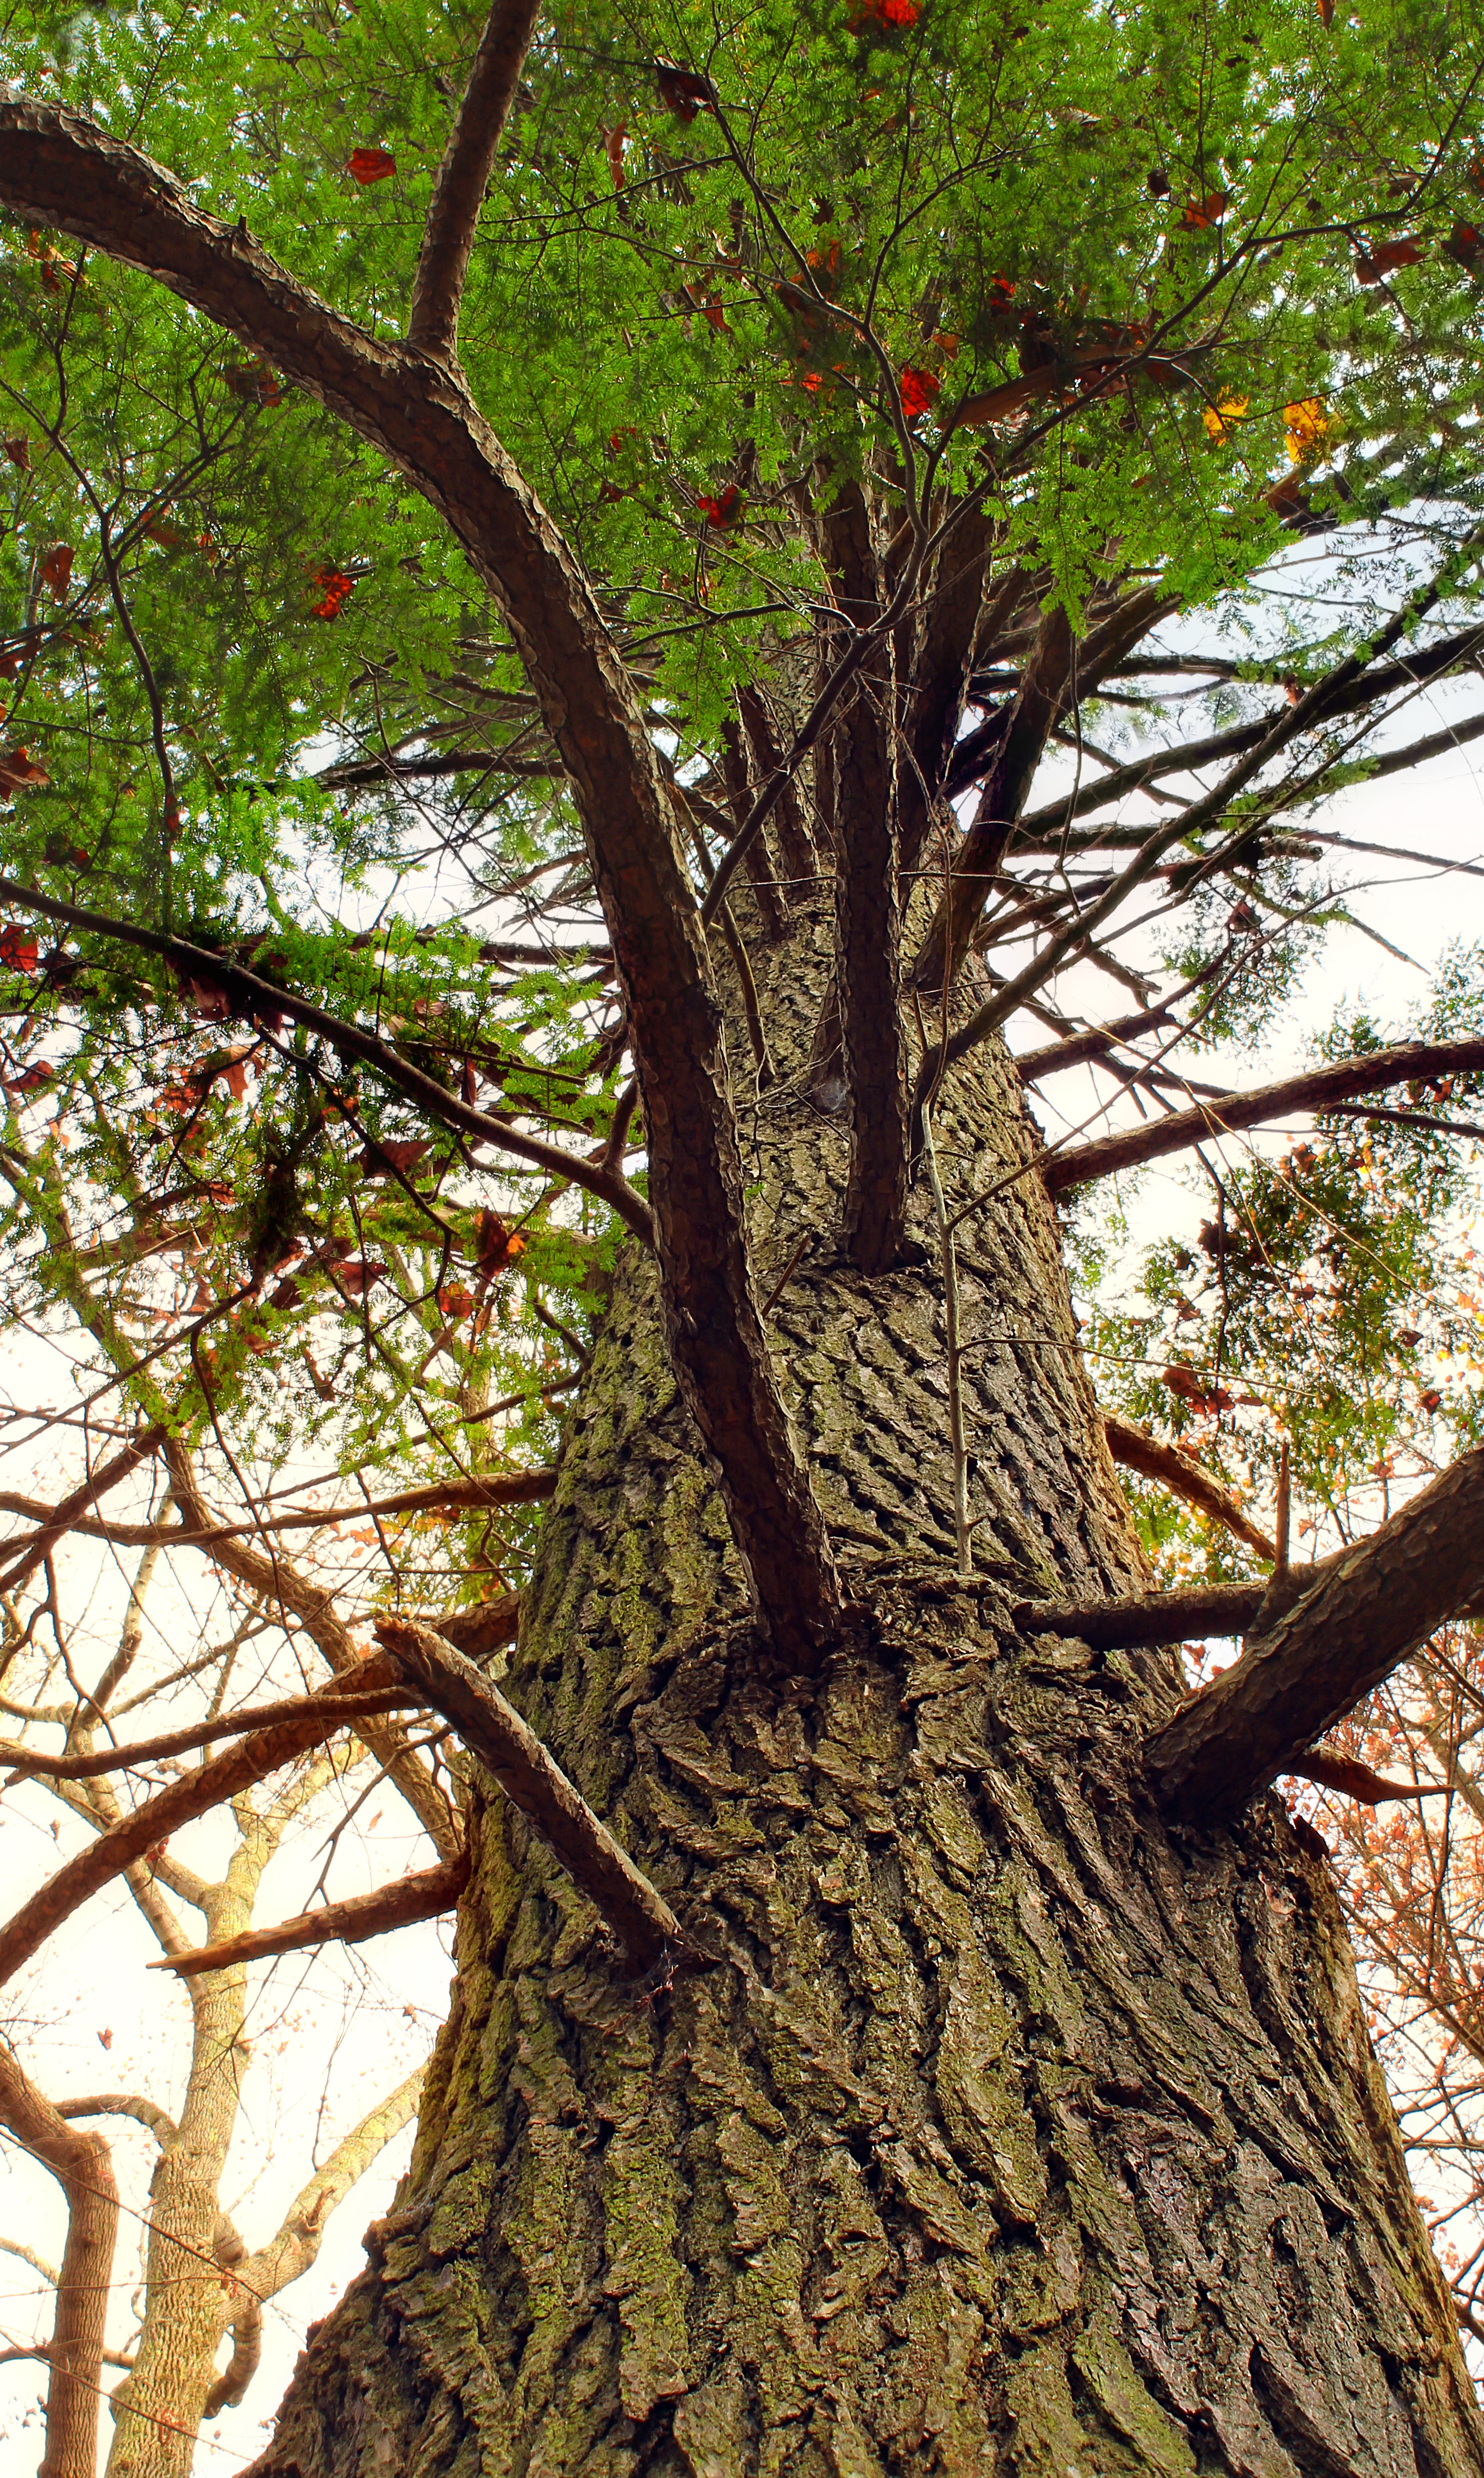
tree, nature, forest, branch, plant, leaf, flower, trunk, canopy, autumn, botany, creativecommons, coniferous, branches, deciduous, tsugacanadensis, pennsylvania, hemlock, easternhemlock, appalachiantrail, michauxstateforest, franklincounty, bicentennialtreetrail, mentzergap, grove, woodland, flowering plant, plant stem, woody plant, land plant